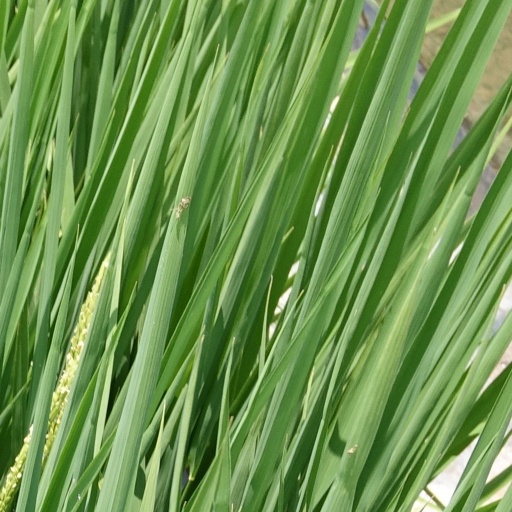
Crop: rice